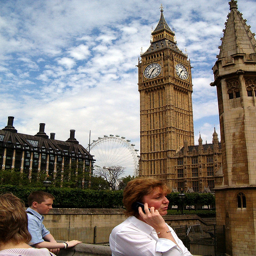
a lady talking on her cell phone and two other people
A woman talks on a phone with an ornate building in the background.
A woman holding a cell phone near a building with twin towers.
A woman talks on the phone as she passes Big Ben
a woman holding a cell phone up to her ear in front of a clock tower